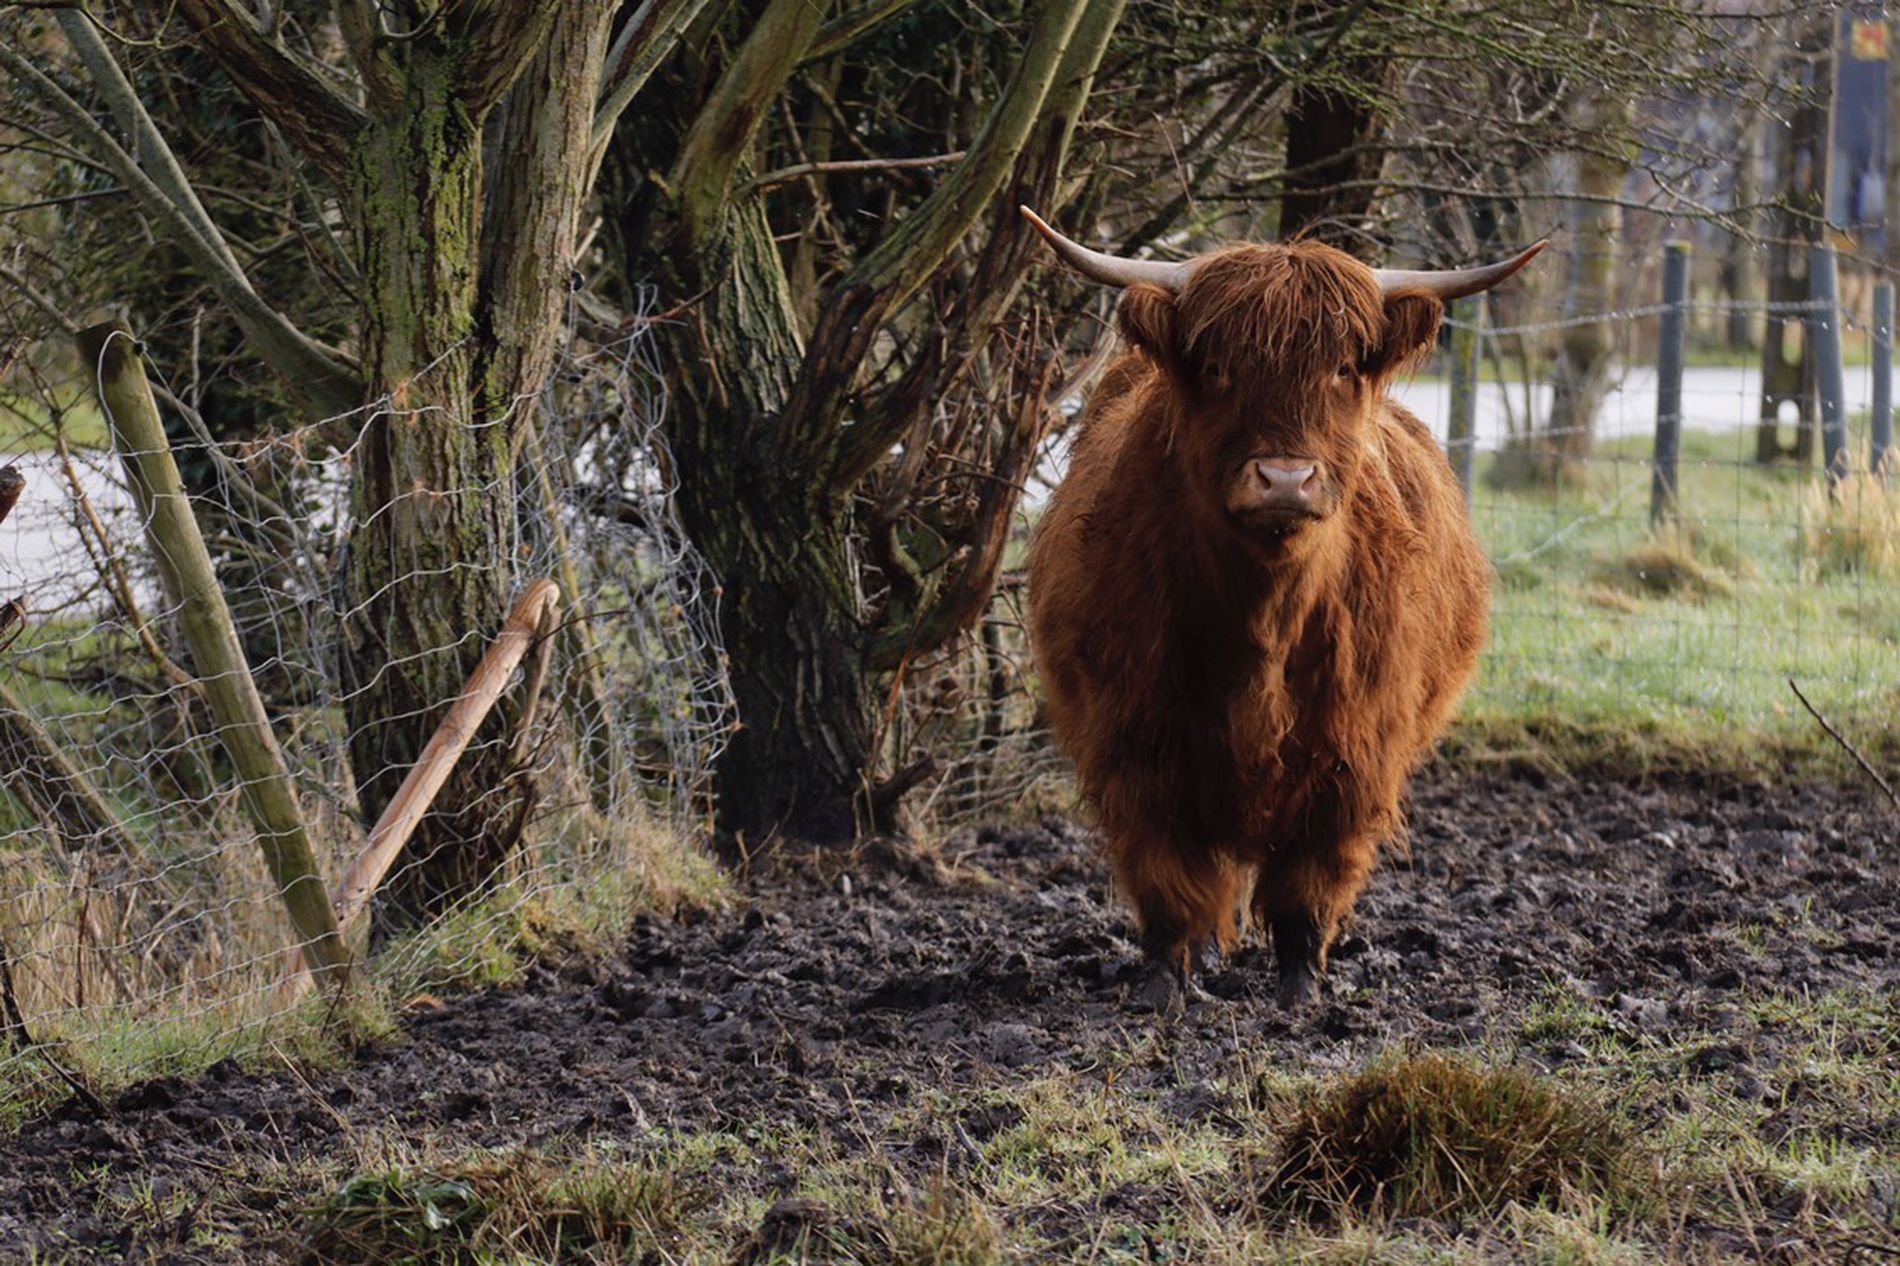
A cattle in the farm
This image showcases a farm that contains cattle, trees, grass, and mud on the ground.
a wide angle photo taken at eye level for farm includes a standing bright brown cattle walking above dark black mud and
 green grass and trees behind the cattle
Labels: Animal, Bull, Mammal, Cattle, Cow, Livestock, Ox, Plant, Vegetation, Longhorn, Yak, Outdoors, Tree, Buffalo, Wildlife, Nature, Grass, Mud, Farm
Camera: Canon Canon EOS 800D
Lens: EF-S18-200mm f/3.5-5.6 IS
Aperture: F5.6
Exposure: 1/80 sec
ISO: 200
Focal length: 200